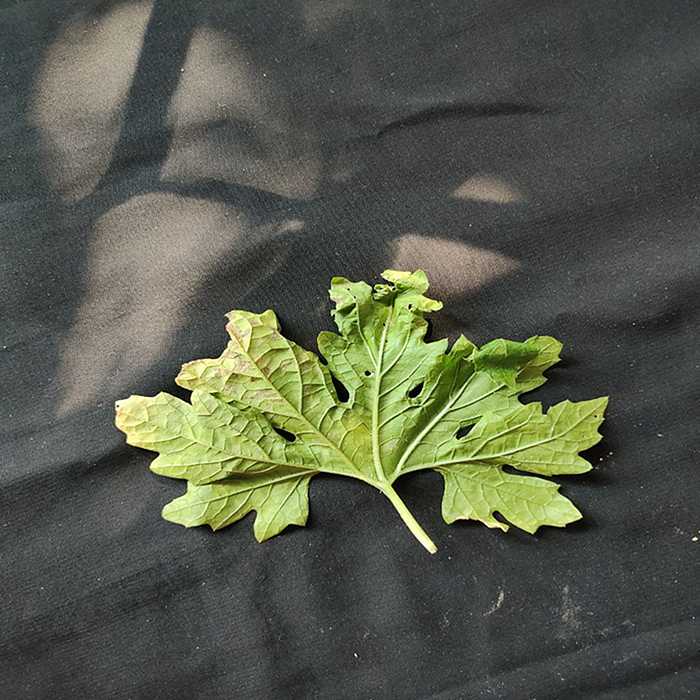
Plant: Bitter Gourd
Label: Downey mildew